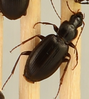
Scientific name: Calathus advena
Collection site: Niwot Ridge Mountain Research Station Site (NIWO), plot NIWO_007